Ellora Caves

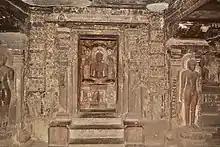
Mahavira with yaksha Matanga and yakshi Siddhaiki

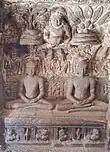
Seated "Jinas"

These caves are located on the southern side and were built either between 630 and 700 CE, or 600–730 CE. It was initially thought that the Buddhist caves were the earliest structures that were created between the fifth and eighth centuries, with caves 1–5 in the first phase (400–600) and 6–12 in the later phase (650–750), but modern scholars now consider the construction of Hindu caves to have been before the Buddhist caves. The earliest Buddhist cave is Cave 6, then 5, 2, 3, 5 (right wing), 4, 7, 8, 10 and 9, with caves 11 and 12, also known as Do Thal and Tin Thal respectively, being the last.